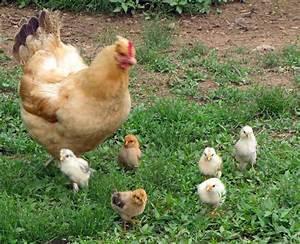
chicken